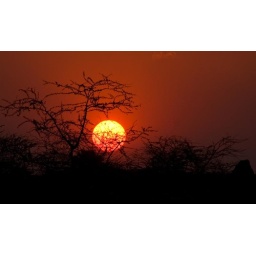
African sunset - Drifting in boat on a river surrounded by hippos whilst on safari at Mvuu Camp Malawi